Roy Roundtree

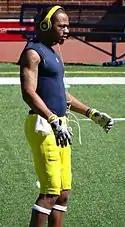
Roundtree with maize and blue Beats

Roundtree made the 2010 preseason watchlist for the Biletnikoff Award, which honors the nation's top wide receiver. He led Michigan's 2010 team in both receptions, and receiving yards. In the September 11 game versus the rival Notre Dame Fighting Irish, his 15-yard reception late in the fourth quarter put the ball on the Notre Dame 2-yard-line. On the next play, Denard Robinson ran in for the game-winning touchdown with 27 seconds remaining. He posted back-to-back 100-yard receiving games on September 25, and October 2, 2010, recording nine receptions for 119 yards in a home game against the Bowling Green Falcons, and five receptions for 126 yards and a touchdown versus the Indiana Hoosiers. At the midpoint of Michigan's 12-game regular season schedule, he ranked fifth in the Big Ten in receptions per game, and seventh in receiving yards. In Michigan's 67–65 victory over Illinois on November 6, Roundtree broke Jack Clancy's all-time Michigan single-game receiving yards record when he caught nine passes for 246 yards and two touchdowns, including a 75-yard touchdown reception on the game's first play from scrimmage. The record stood until October 19, 2013, when Jeremy Gallon posted a Big Ten record 369 yards against Indiana. The performance raised him to fourth in the conference in both yards and receptions (tied) per game, and earned him Co-Big Ten Offensive Player of the Week honors. He ended the 2010 regular season third in the Conference in receiving yards, and fourth in receptions for all games. After a slow start, which included negative one yards receiving in the team's first game, and a total of less than 100 yards in their first three contests, Roundtree led the Big Ten with 83.9 receiving yards per conference game. After the regular season, he was named to the All Conference second team by the media. He finished the year, third in the conference in receiving yards per game (71.92) and fourth in receptions per game (5.54) for all games.